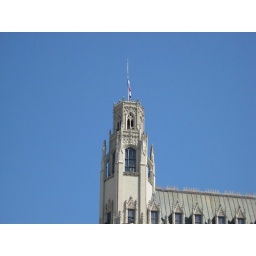
Don't let the blue sky fool you. It is HOT in San Antonio